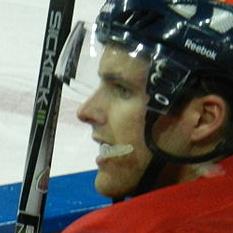
Age: 22